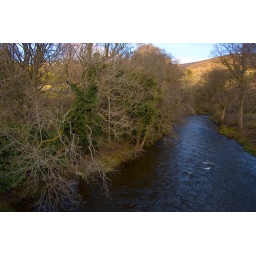
The Yarrow Water from the road bridge at Yarrowford, about 3 miles west of Selkirk in the Scottish Borders.